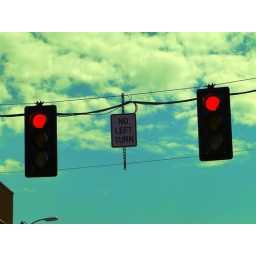
Redlight against blue sky with fluffy white clouds